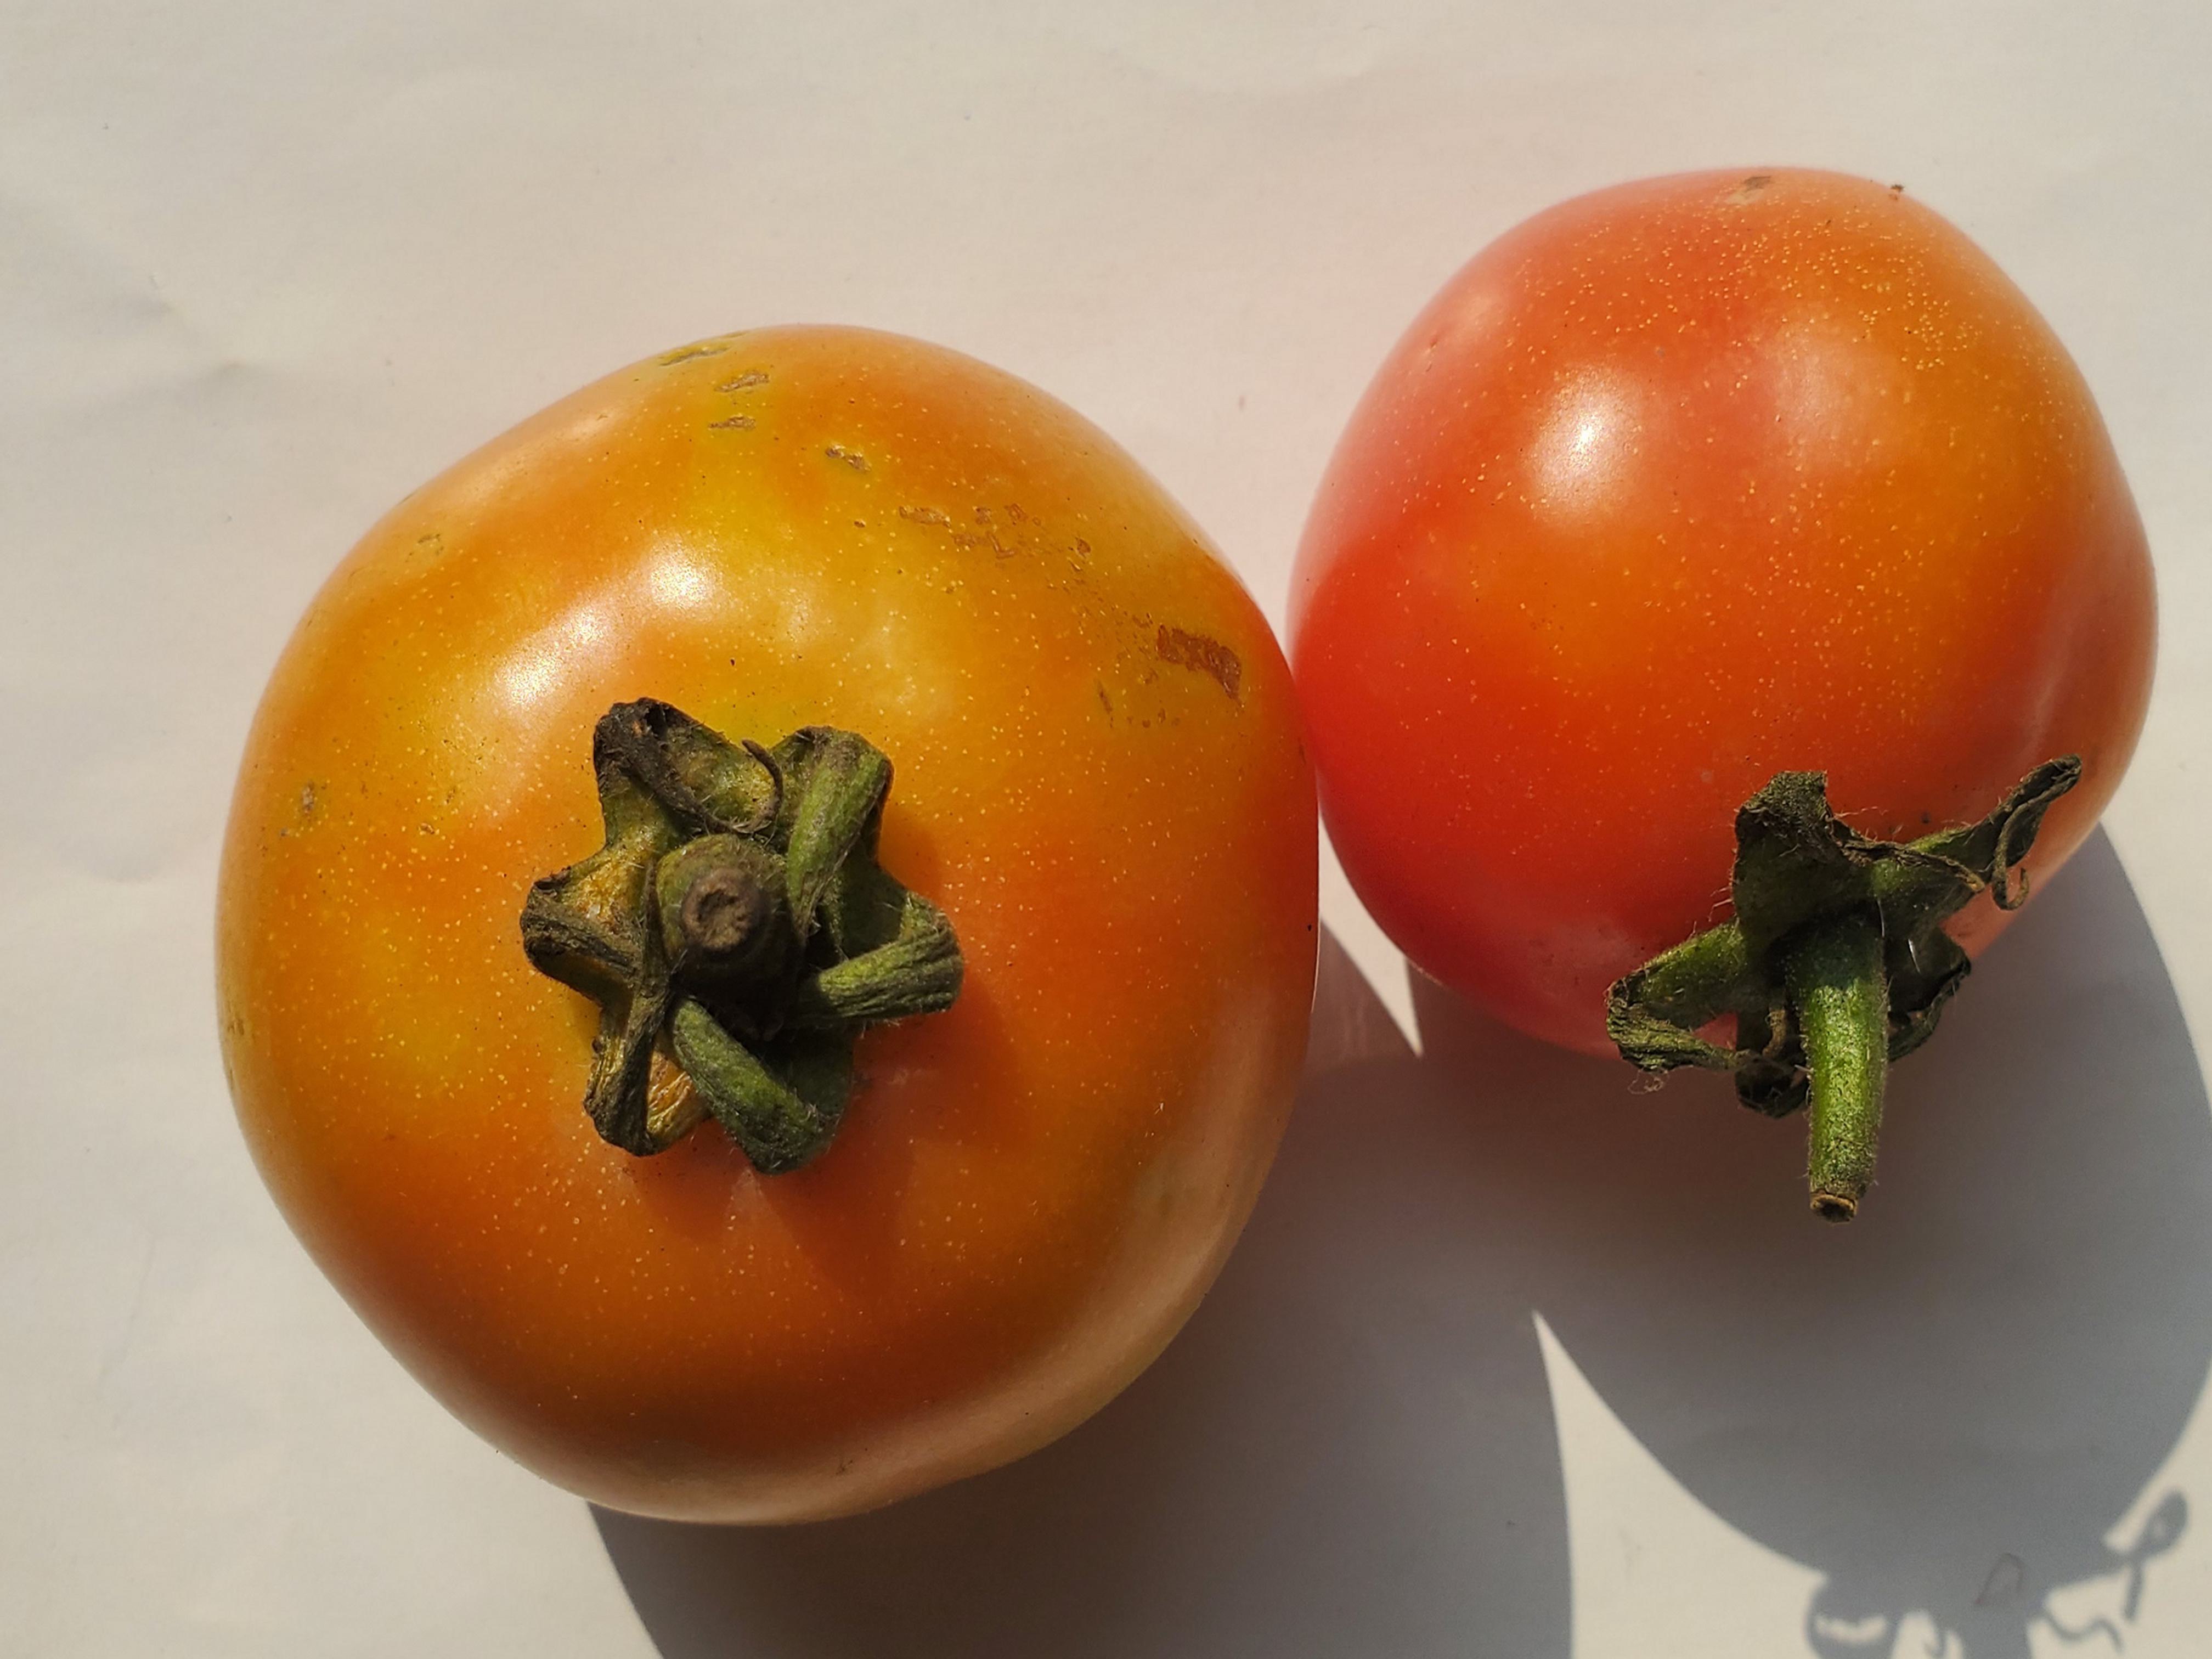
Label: Fresh